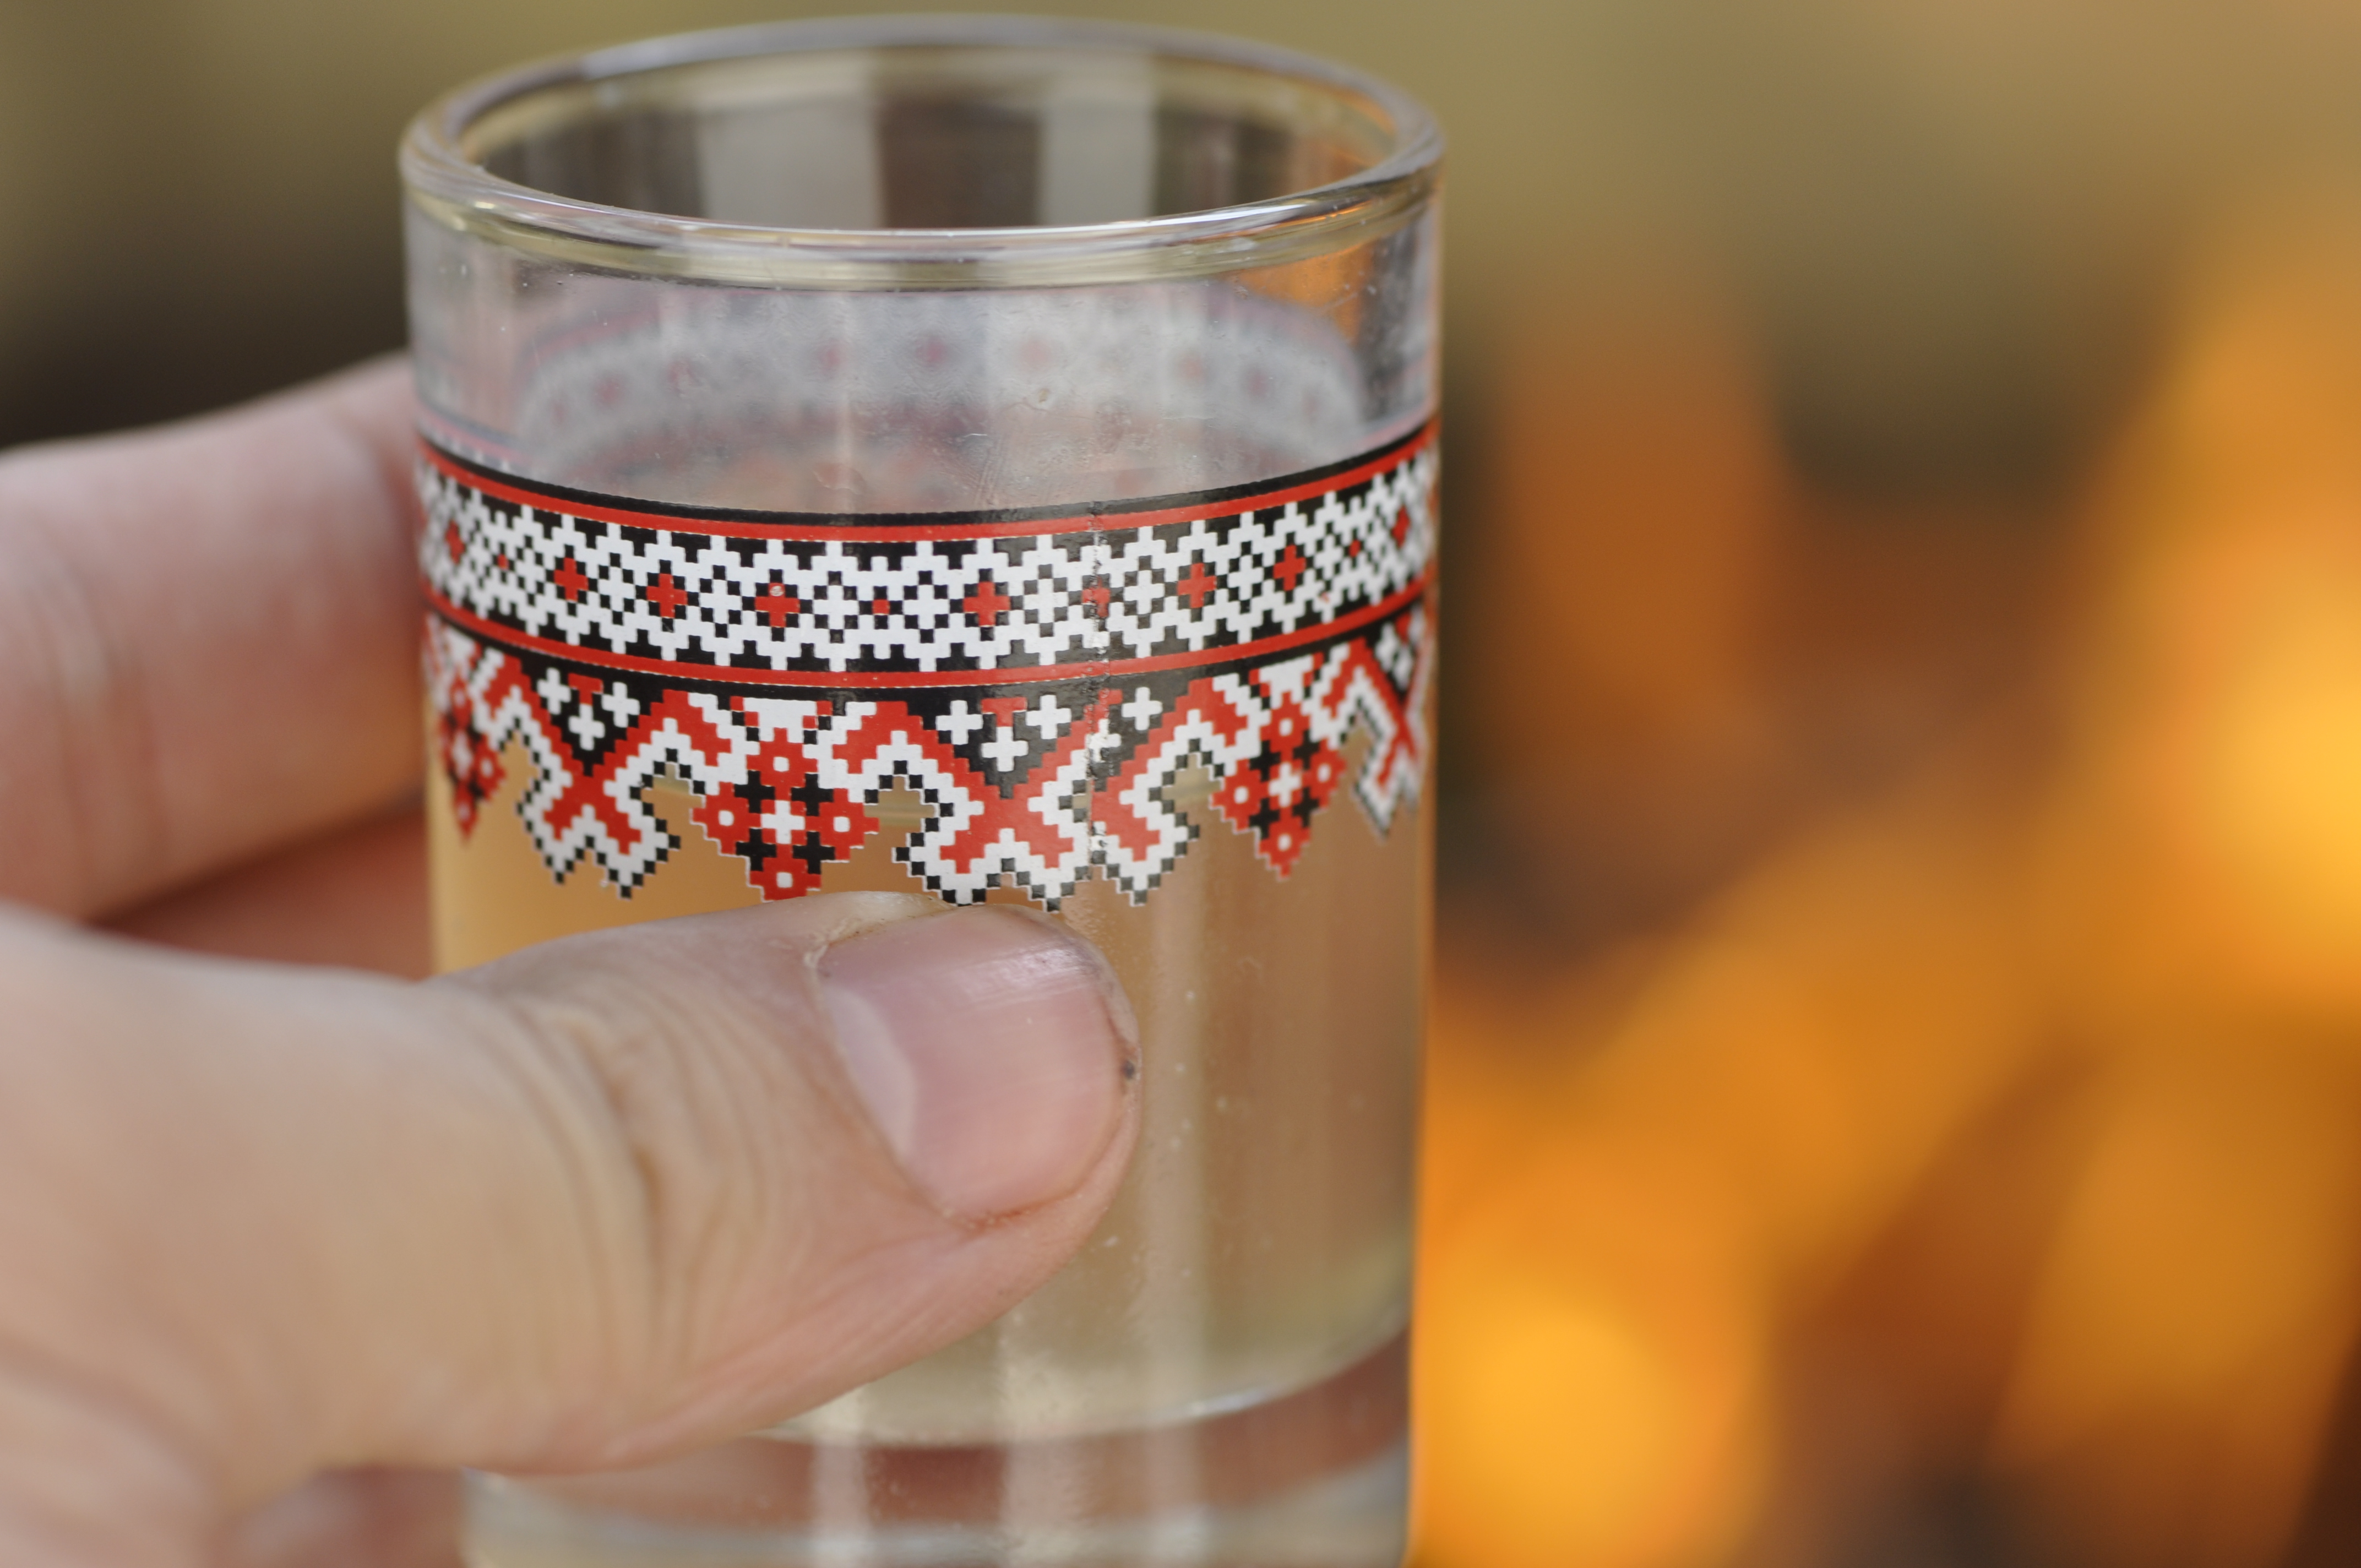
glass, hand, water, drink, white, alcohol, holding, isolated, liquid, woman, beverage, cold, healthy, clean, cup, object, closeup, clear, drinking, health, medicine, glasses, pill, transparent, vodka, highball glass, pint glass, drinkware, tumbler, old fashioned glass, fizz, distilled beverage